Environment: real
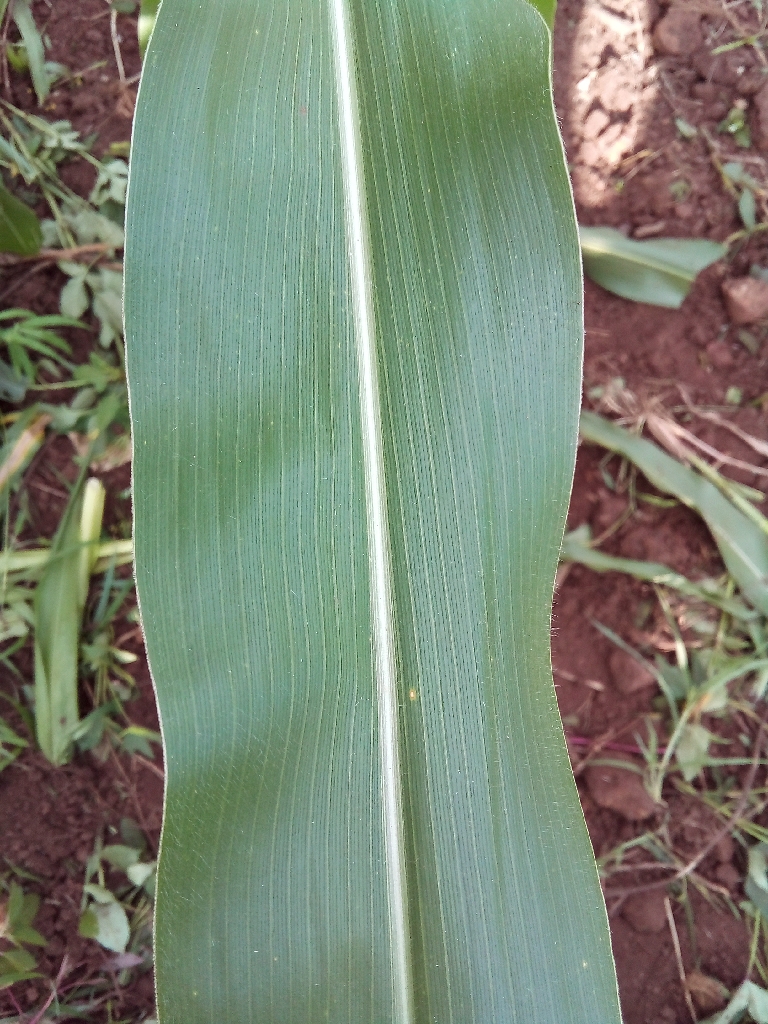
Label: healthy